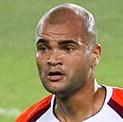
Age: 25